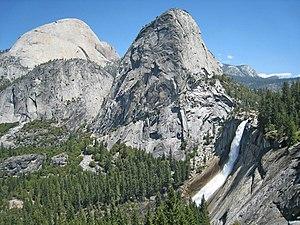
Le Panorama Trail est un sentier de randonnée américain situé dans la partie du parc national de Yosemite qui relève du comté de Mariposa, en Californie. Reliant Glacier Point au John Muir Trail, ce sentier long de 13,5 km est essentiellement tracé dans la Yosemite Wilderness.